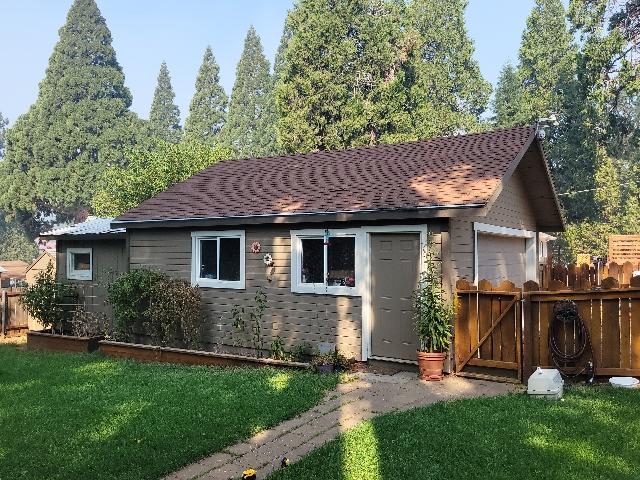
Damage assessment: no_damage